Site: brandenburg
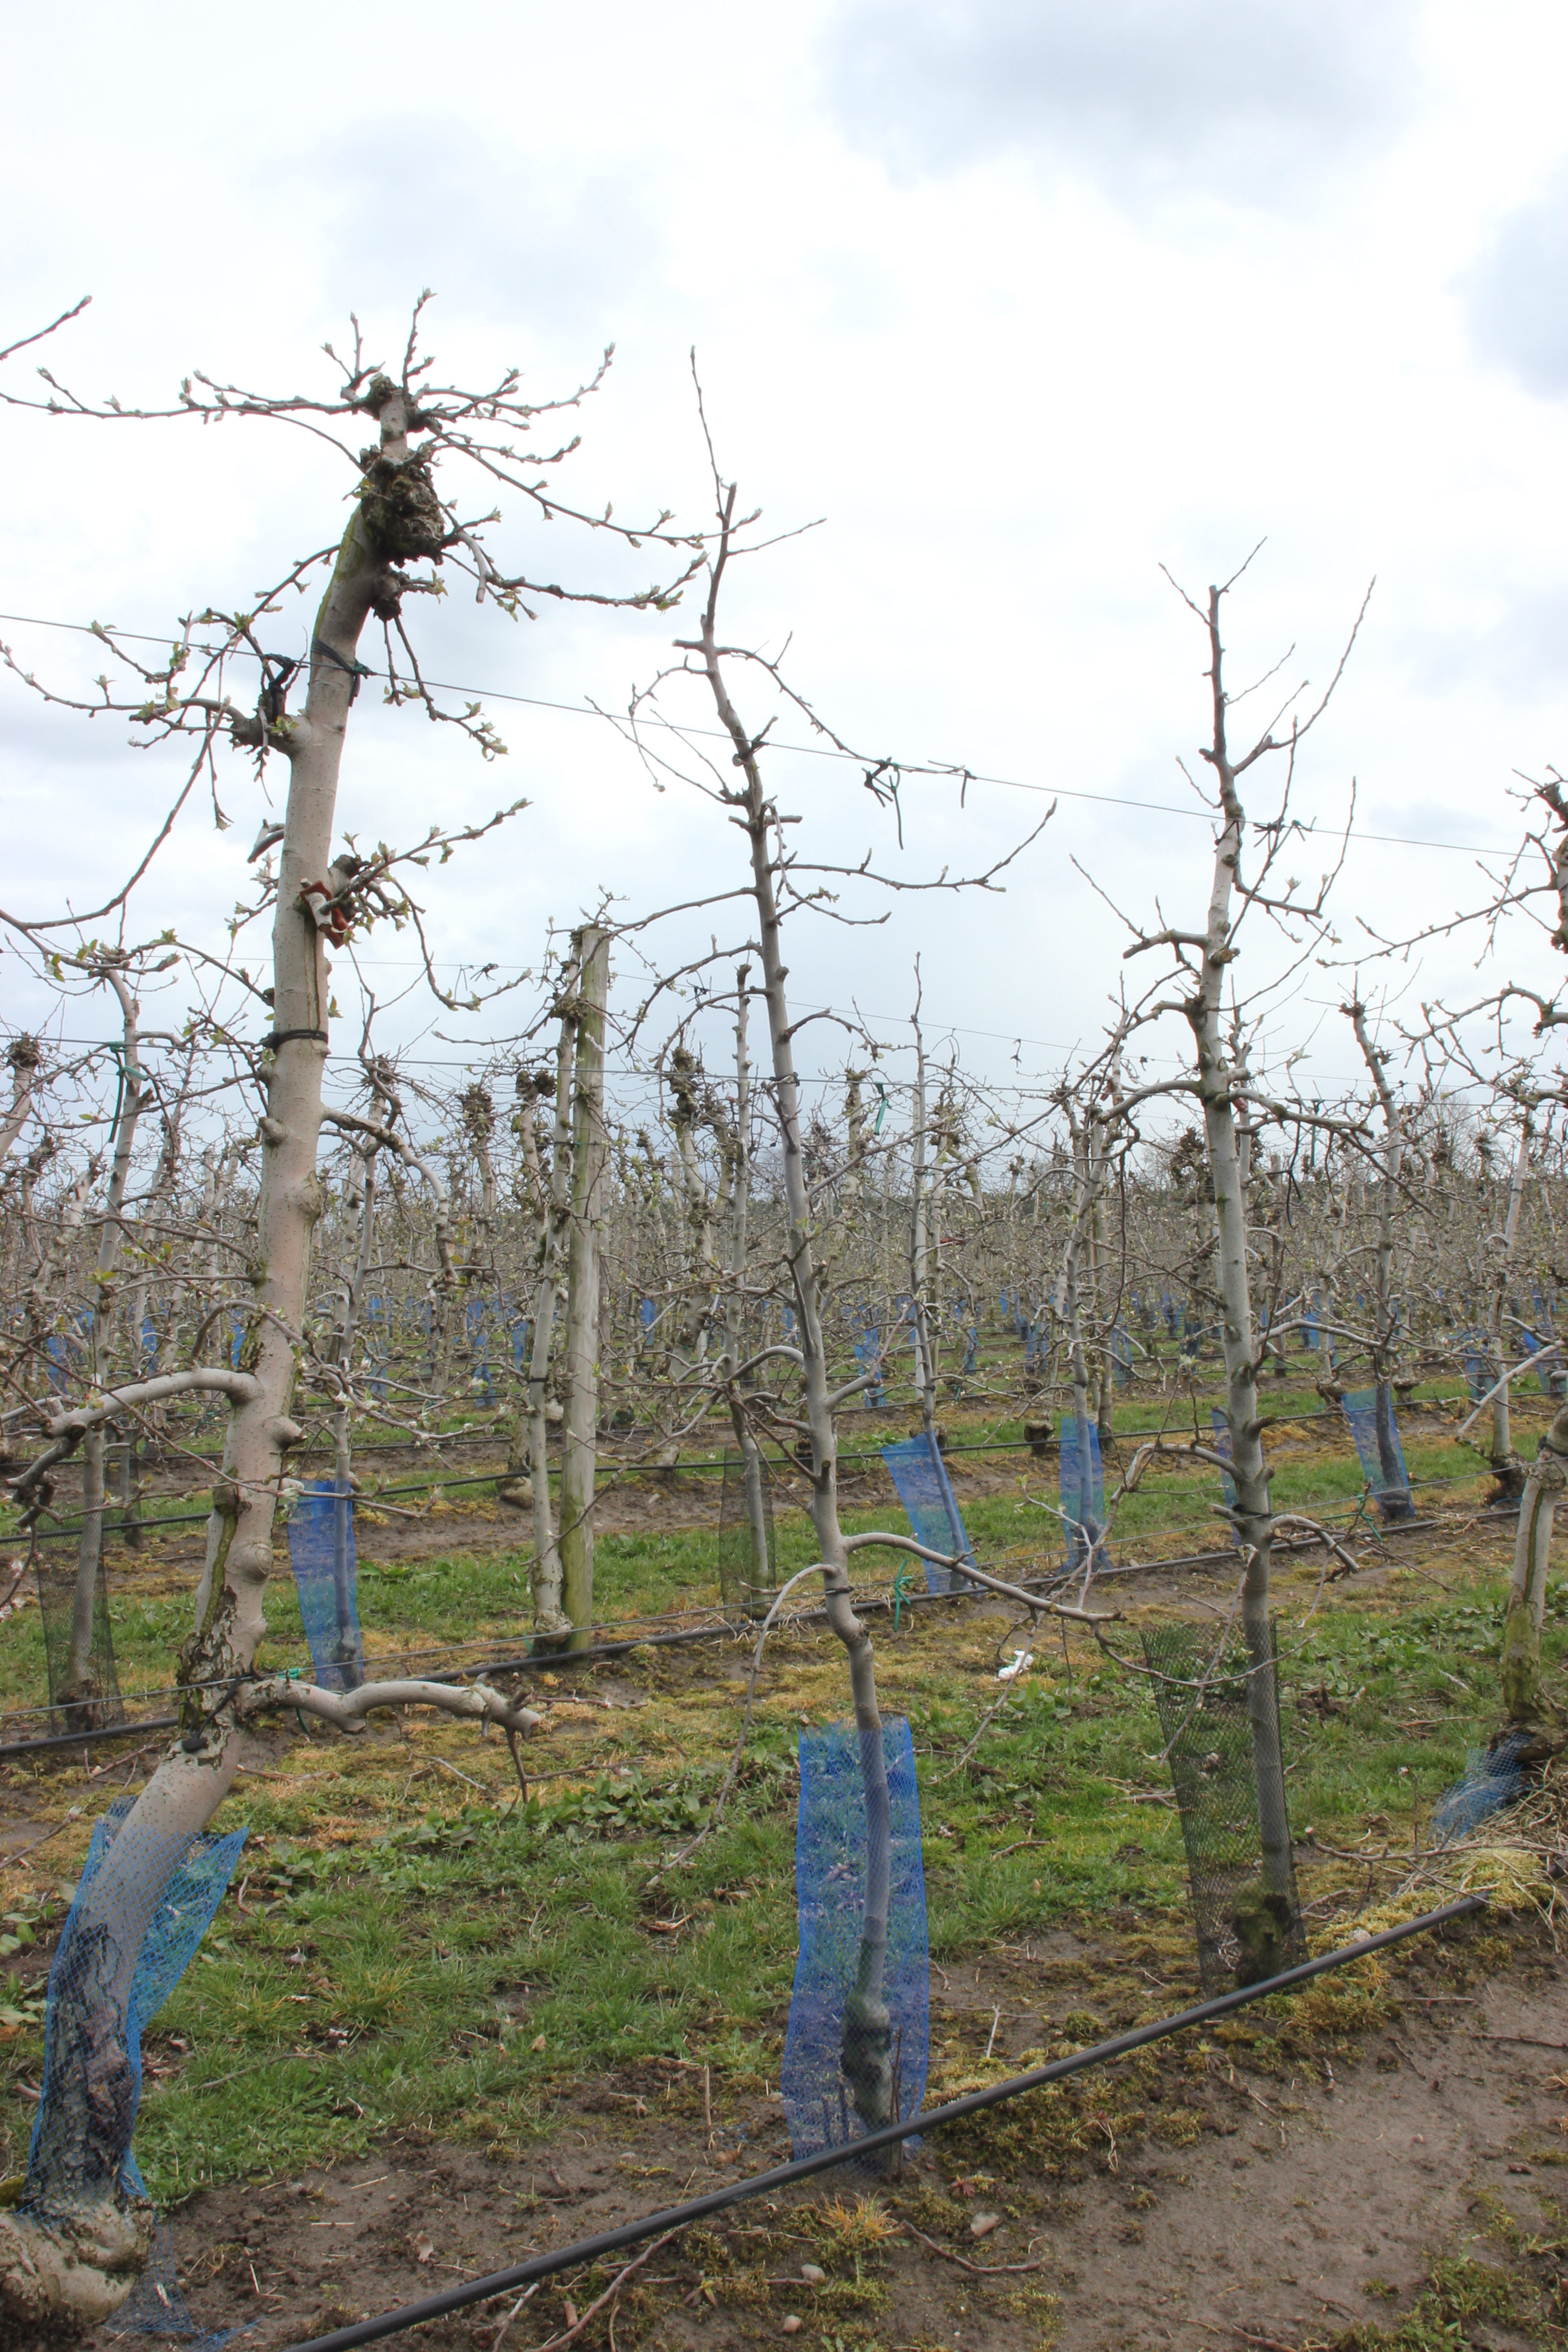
Growth stage (BBCH 55): Inflorescence emergence